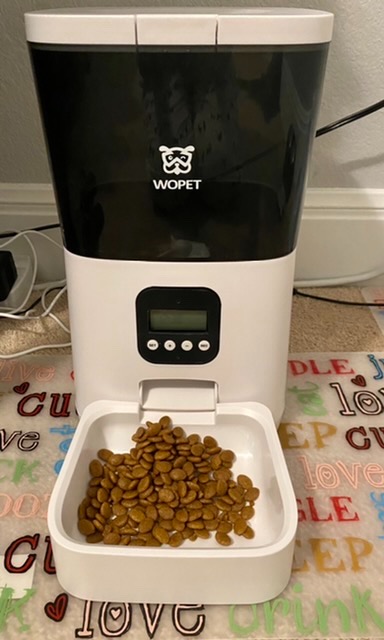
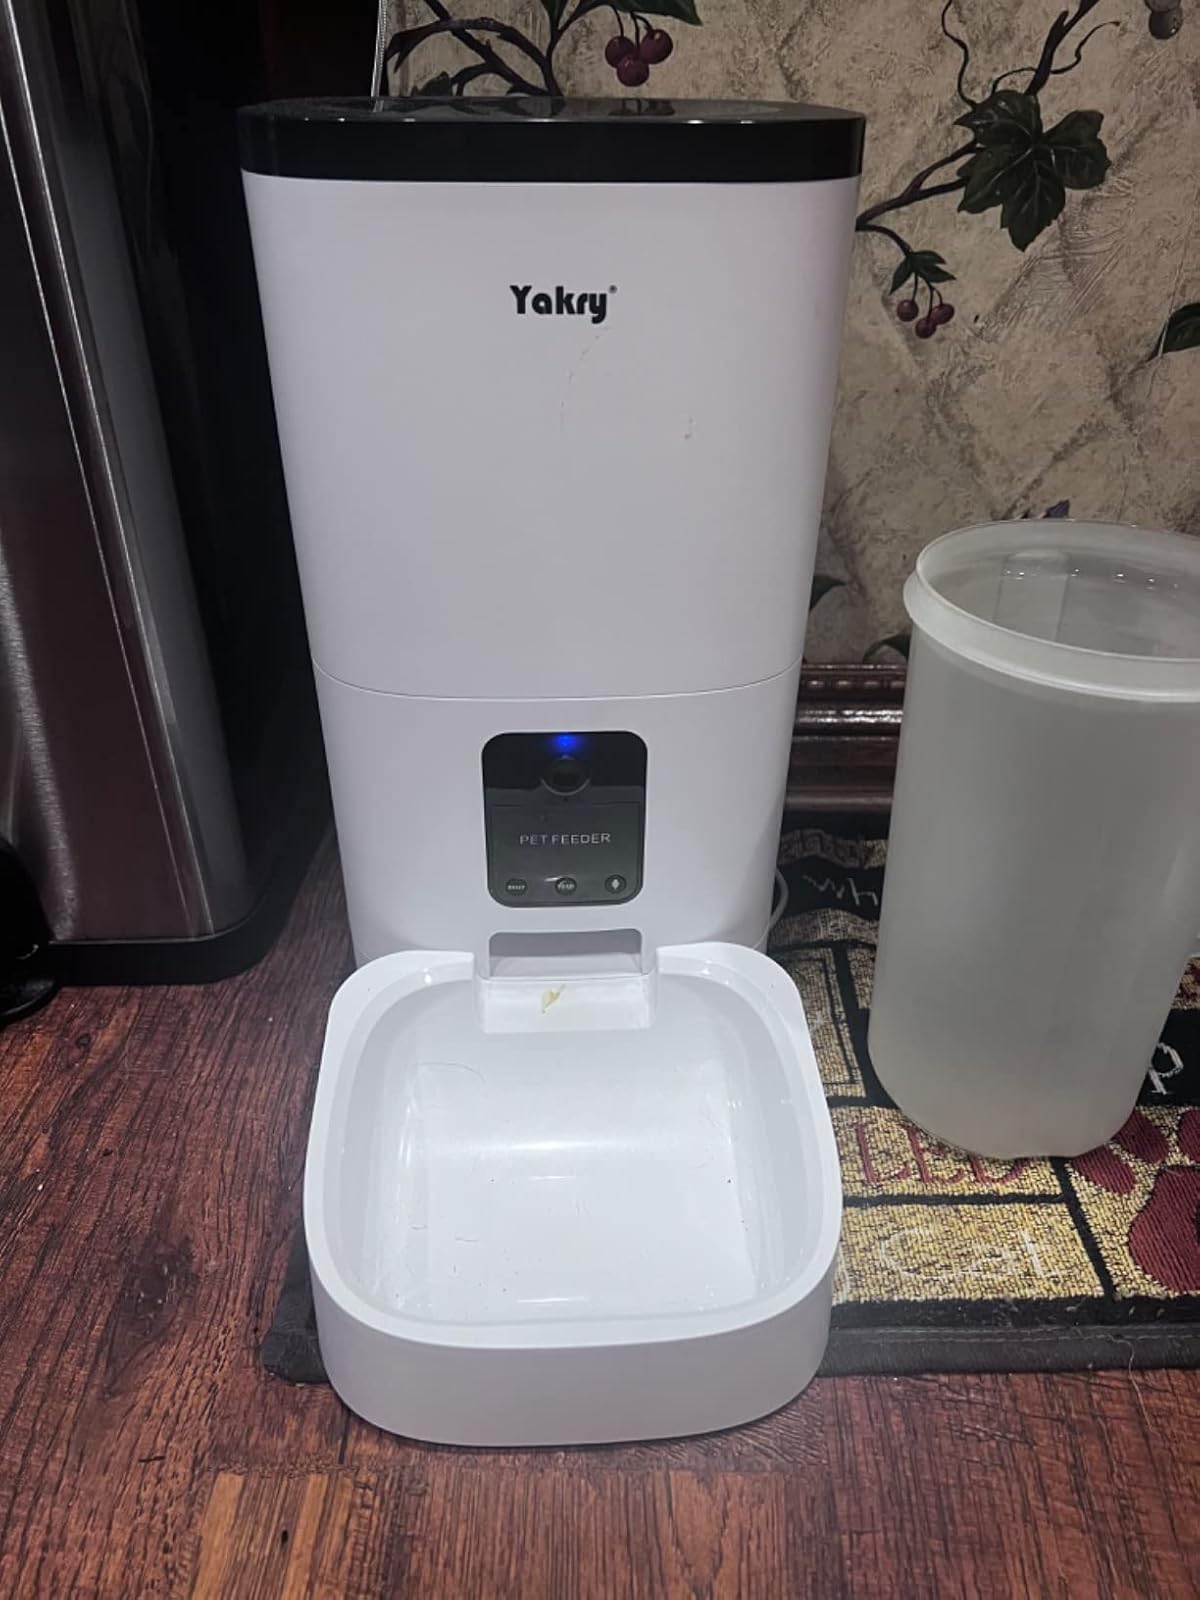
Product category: items_feeder
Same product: no